YouthBuild Global

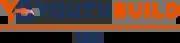

YouthBuild Global is a non-profit organization that serves as headquarters for a network of more than 320 local YouthBuild programs around the world. These programs provide education, job training and leadership development to opportunity youth — young people between the ages 16 and 24 who are out of school or out of work. The headquarters are in Roxbury, Massachusetts.